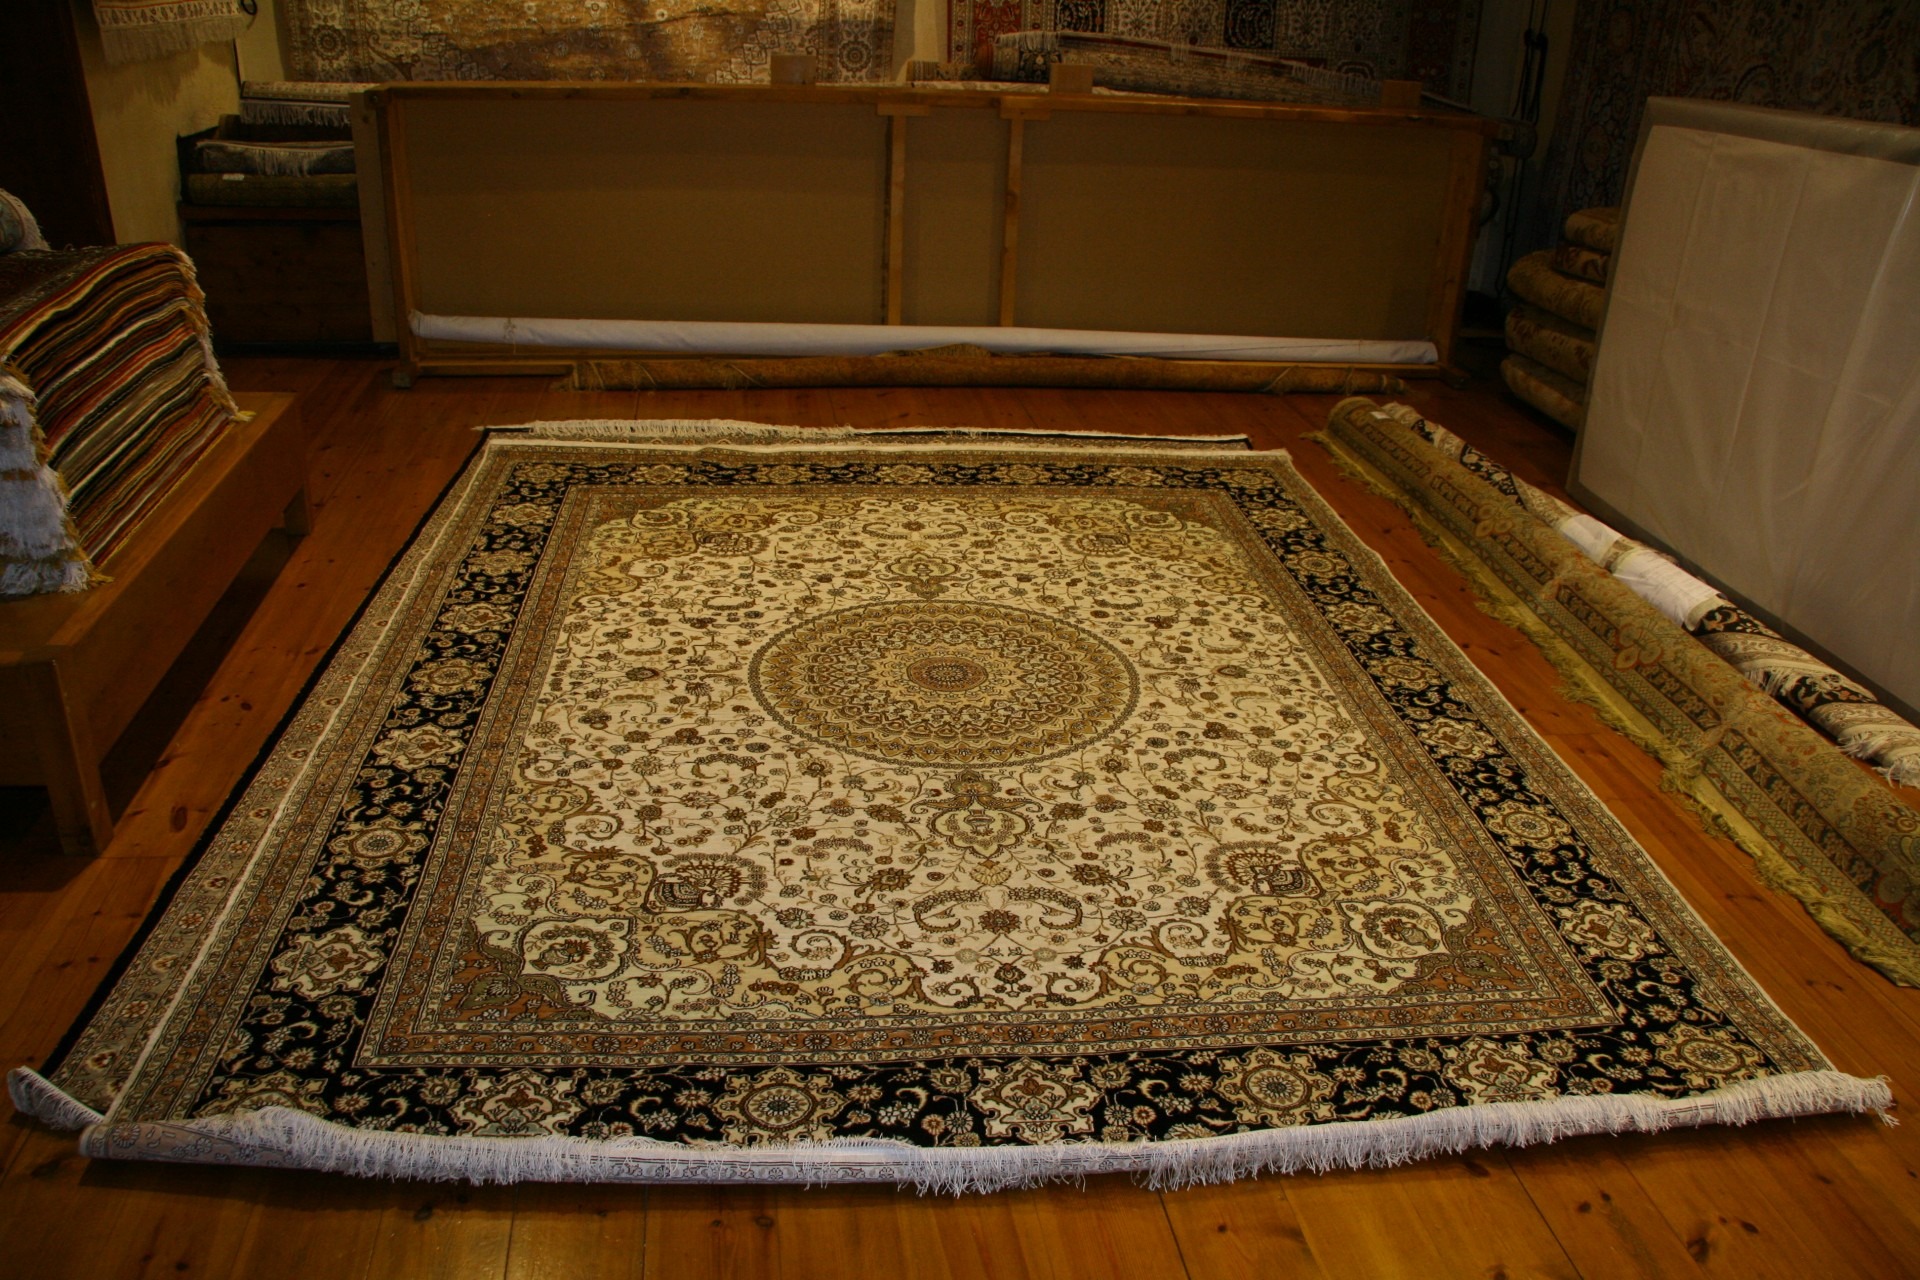
wood, floor, interior, home, pattern, store, furniture, decor, weave, art, design, hardwood, carpet, carpets, rugs, woven, rhodes, flooring, wood flooring